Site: brandenburg
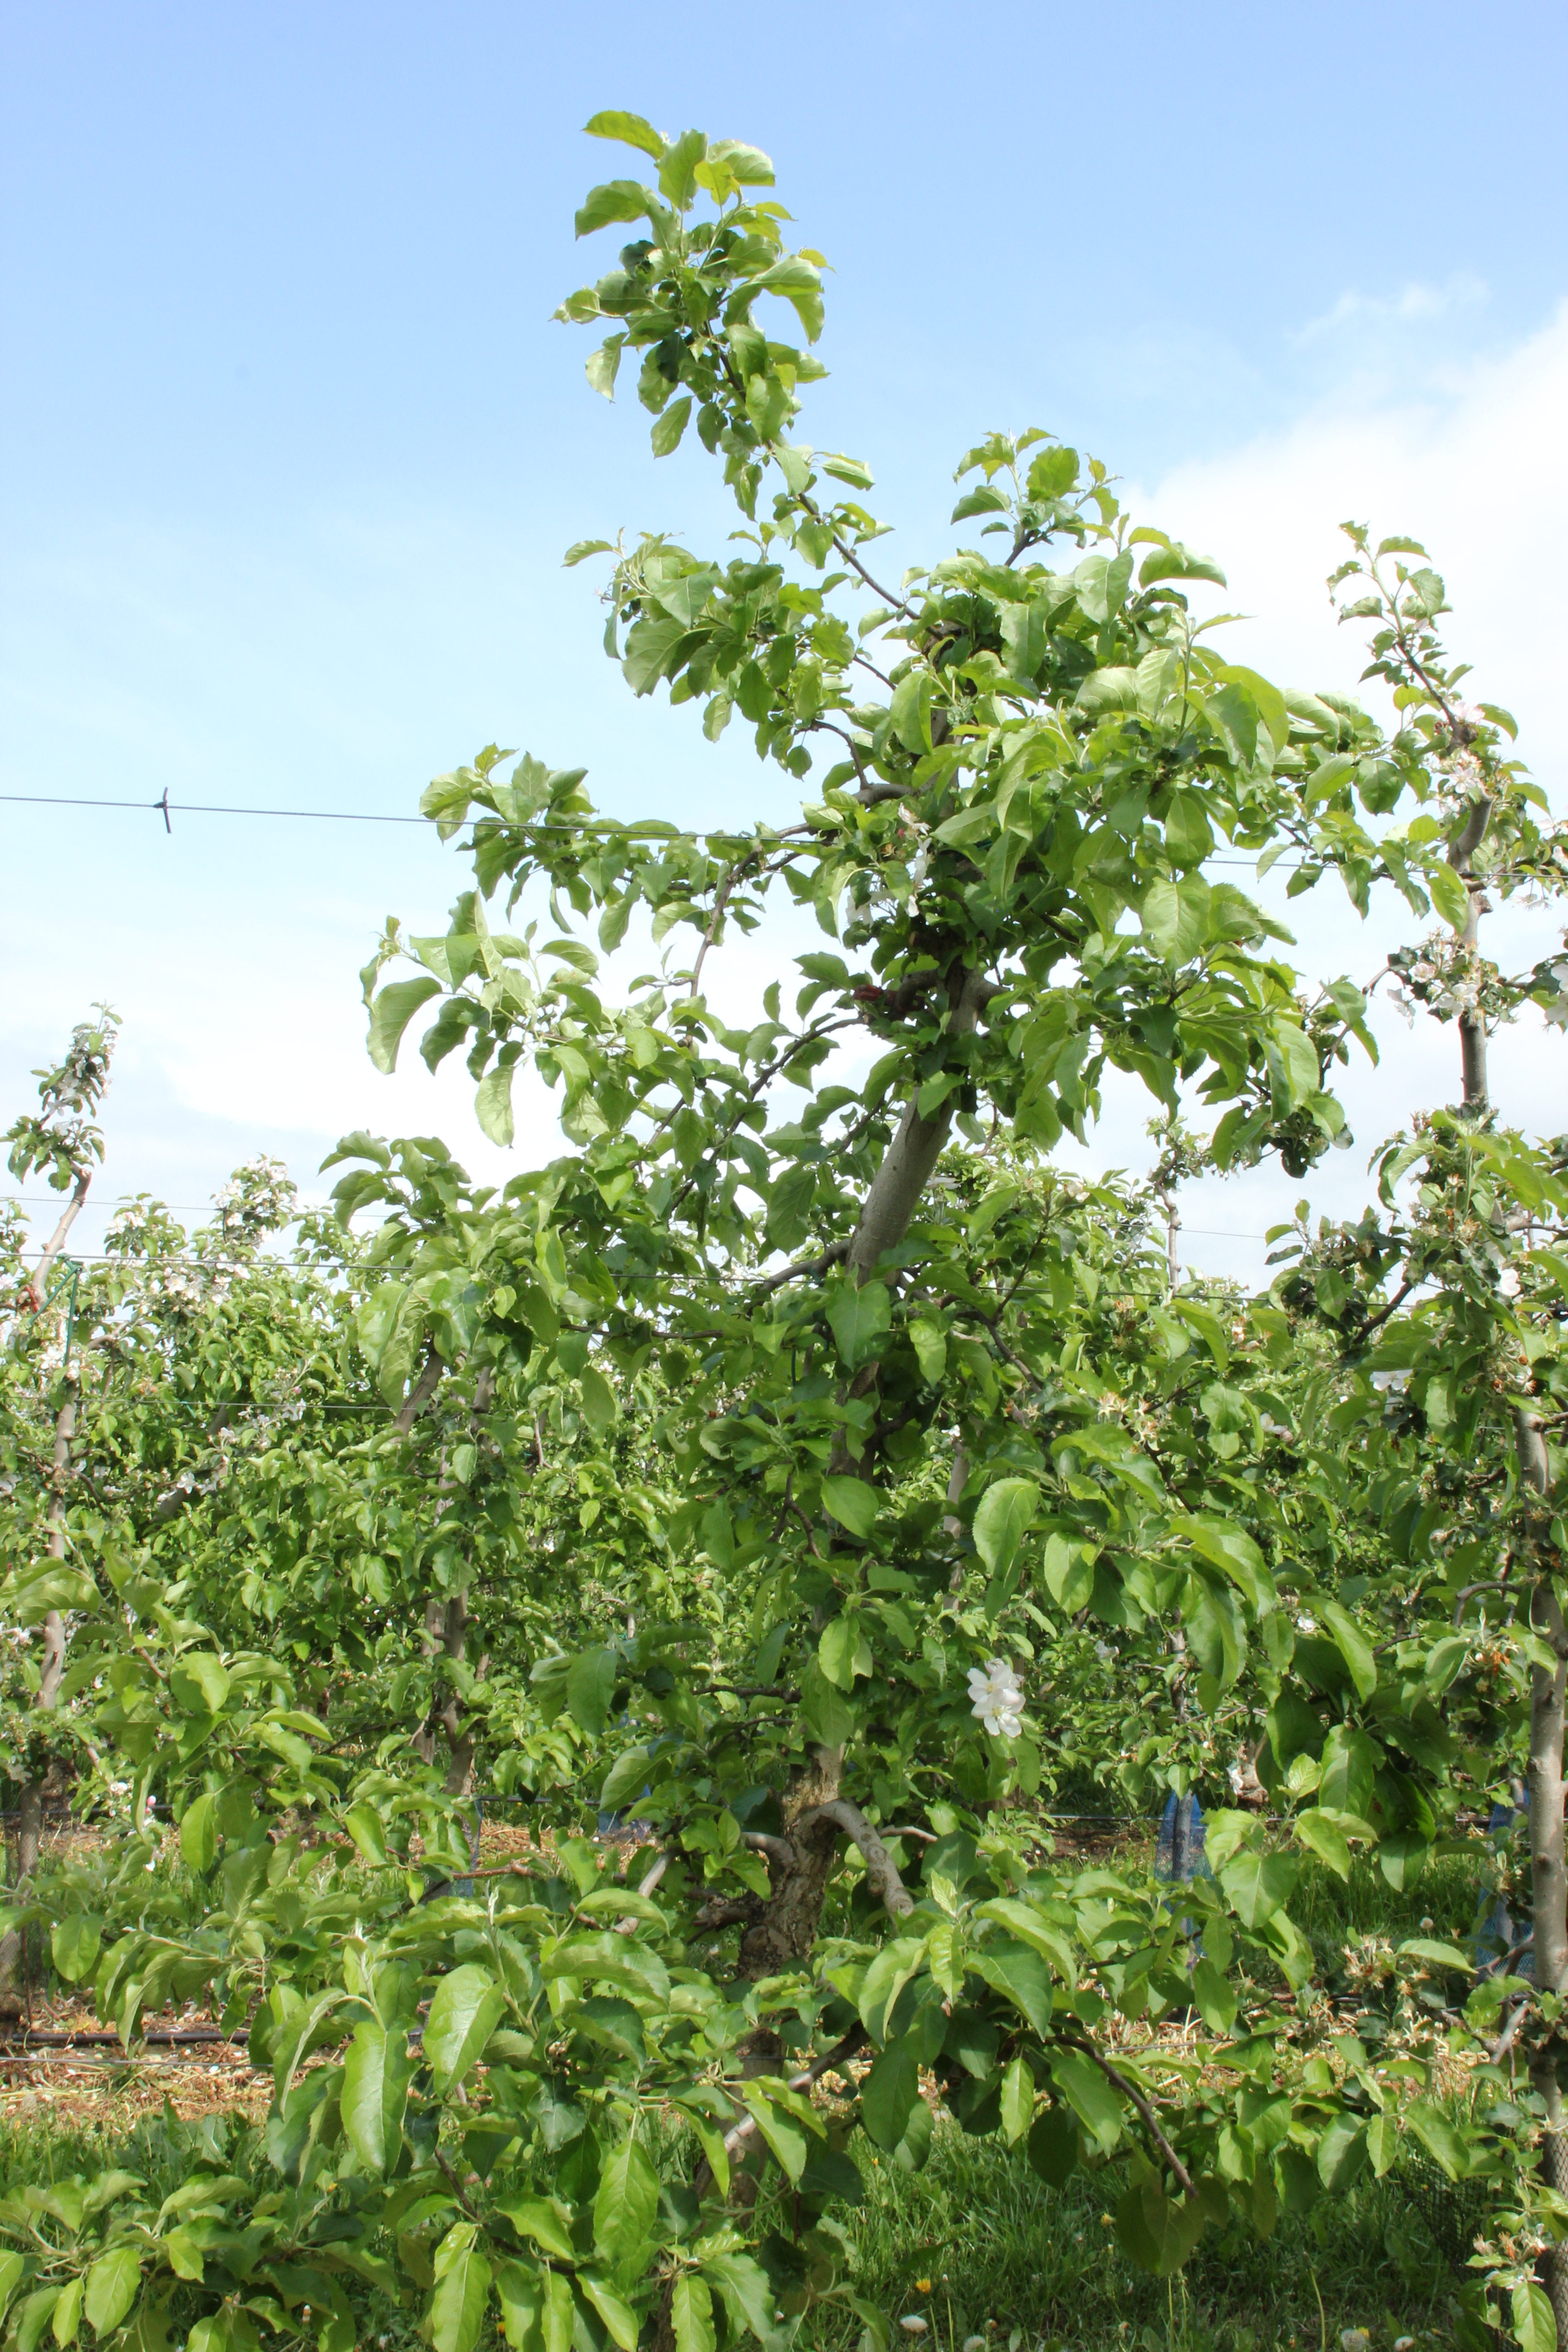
Growth stage (BBCH 67): Flowering